Amritdhara falls

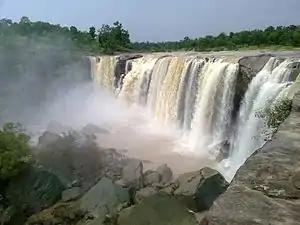
View of Amrit Dhara falls

Amrit Dhara is a natural waterfall located in Manendragarh-Chirmiri-Bharatpur district, state of Chhattisgarh, India. It originates from the Hasdeo River, which is a tributary of the Mahanadi River. The fall is situated at a distance of 50 km from Chirmiri and 30 km from Manendragarh. The waterfall is located on the Manendragarh-Baikunthpur road NH 43. The Amrit Dhara waterfall in Manendragarh-Chirmiri-Bharatpur in Chhattisgarh in India falls from a height of . The waterfall is about wide.